Barnsdale

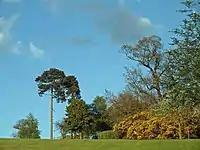
Golf course in Barnsdale

In the earliest medieval ballads of Robin Hood from the fifteenth century, the outlaw is said to have made Barnsdale Forest his abode and base of operations (for example, in "Robin Hood and Guy of Gisbourne", and in "A Gest of Robyn Hode"). Notable locations within the forest of Barnsdale which are directly related to the Robin Hood legend include Wentbridge and Campsall.